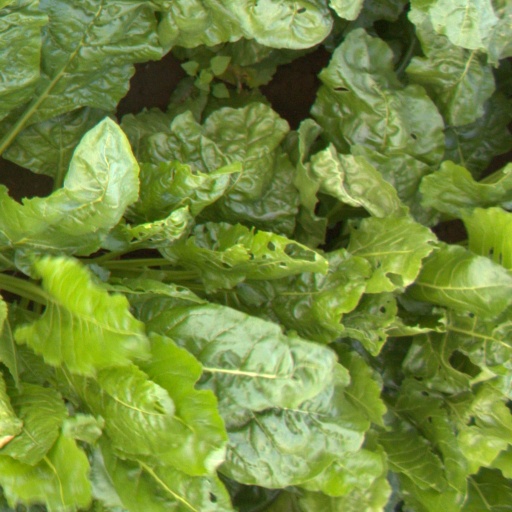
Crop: sugar beet